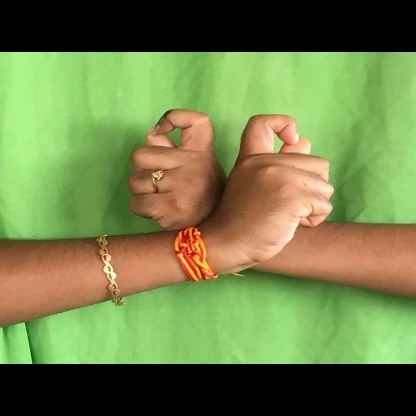
Mudra: Berunda